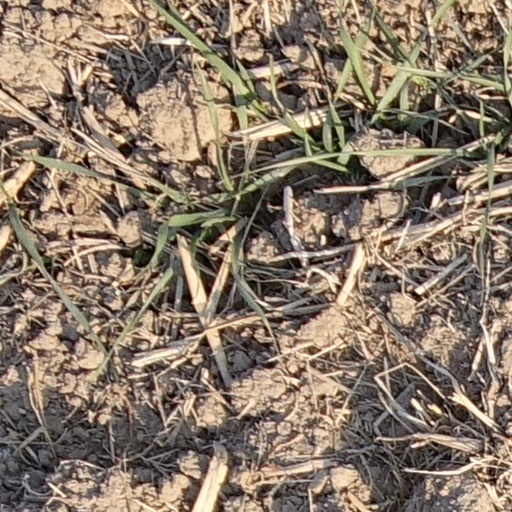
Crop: wheat